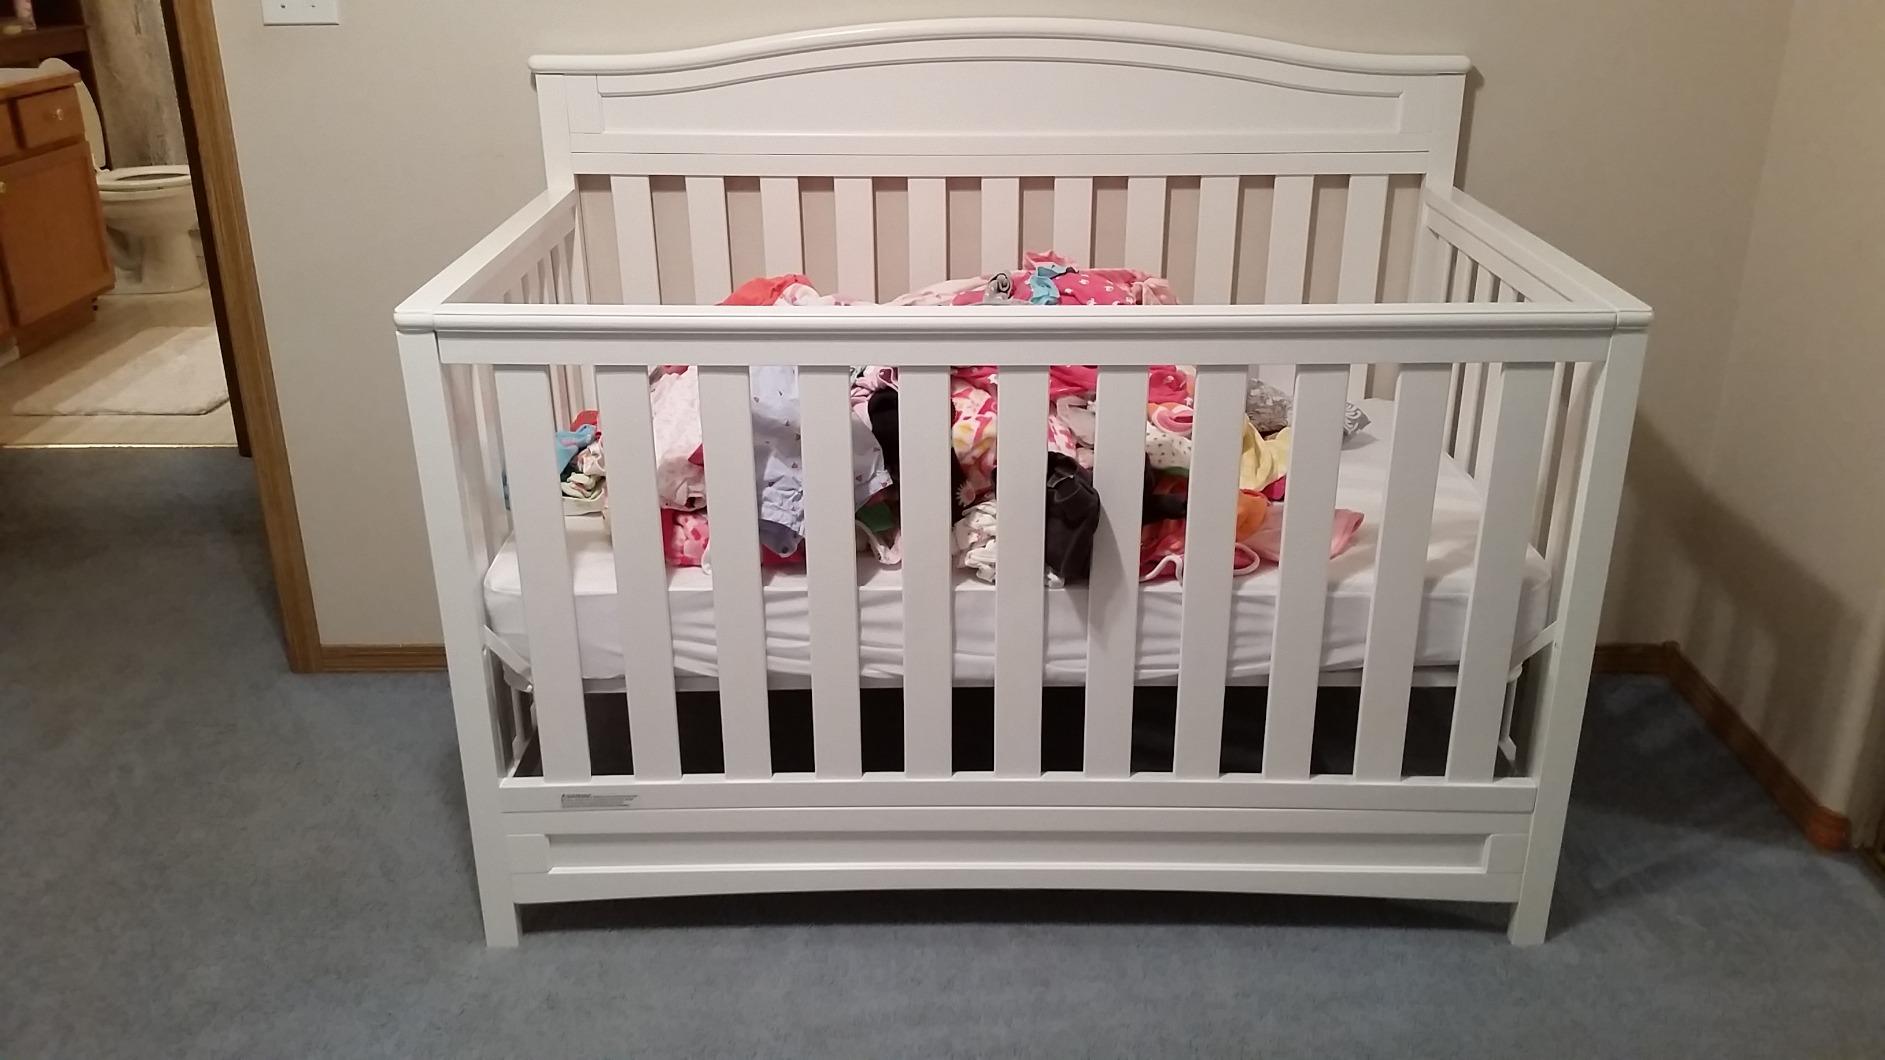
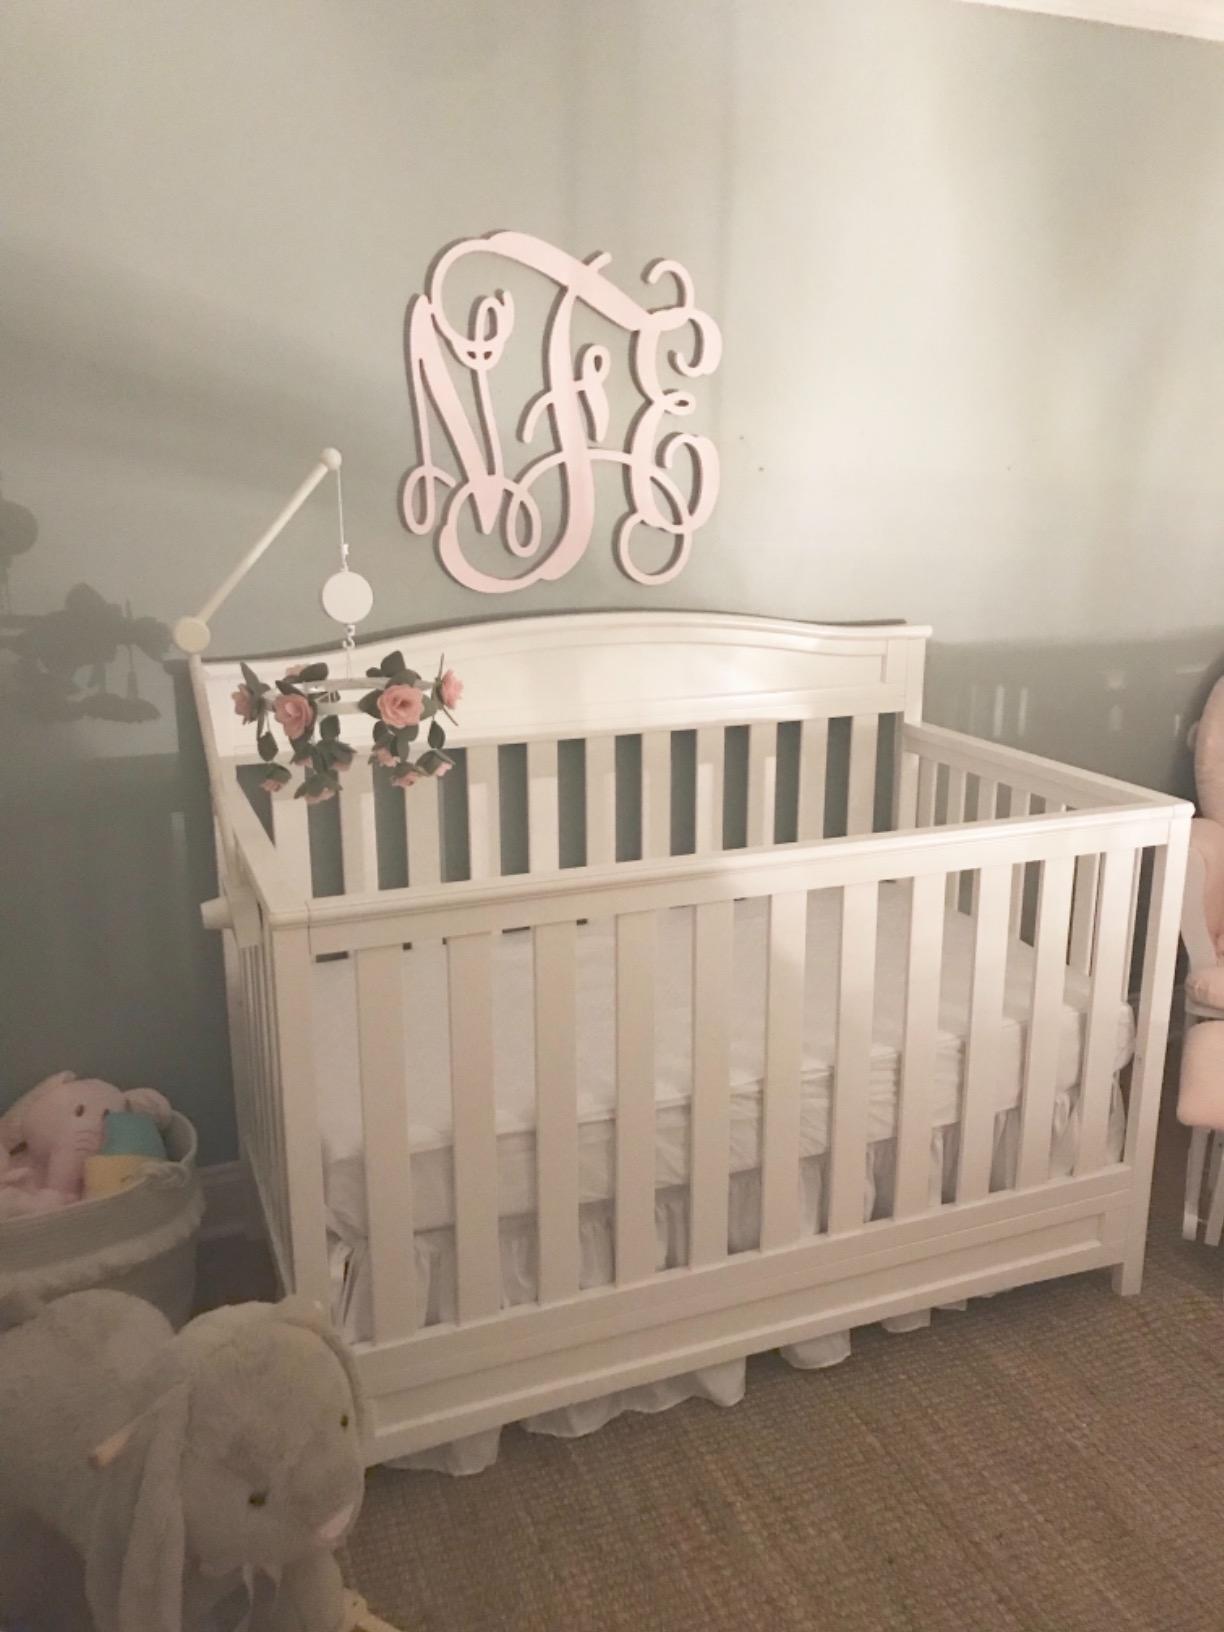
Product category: products_crib
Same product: yes